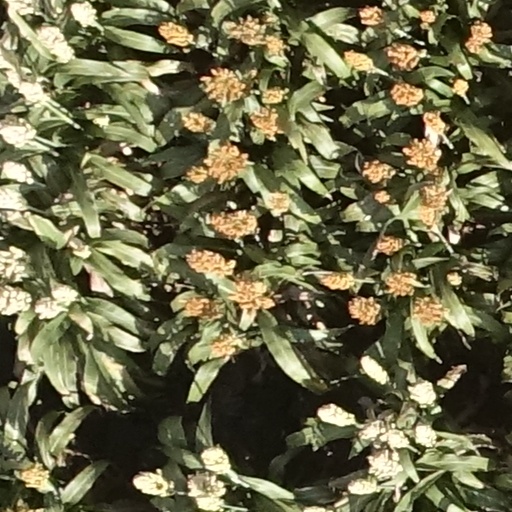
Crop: sorghum